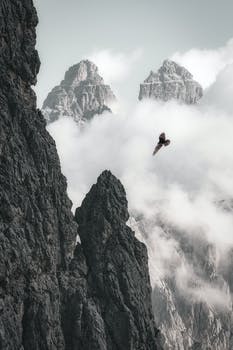
Label: No Watermark